Music history of the United States

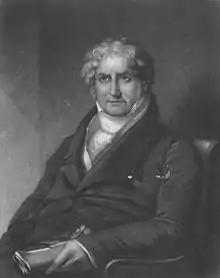
Benjamin Carr by John Sartain after John Clarendon Darley

The first musicians anywhere in North America were Native Americans, who consist of hundreds of ethnic groups across the country, each with their own unique styles of folk music. Of these cultures, many, and their musical traditions, are now extinct, though some remain relatively vibrant in a modern form, such as Hawaiian music.